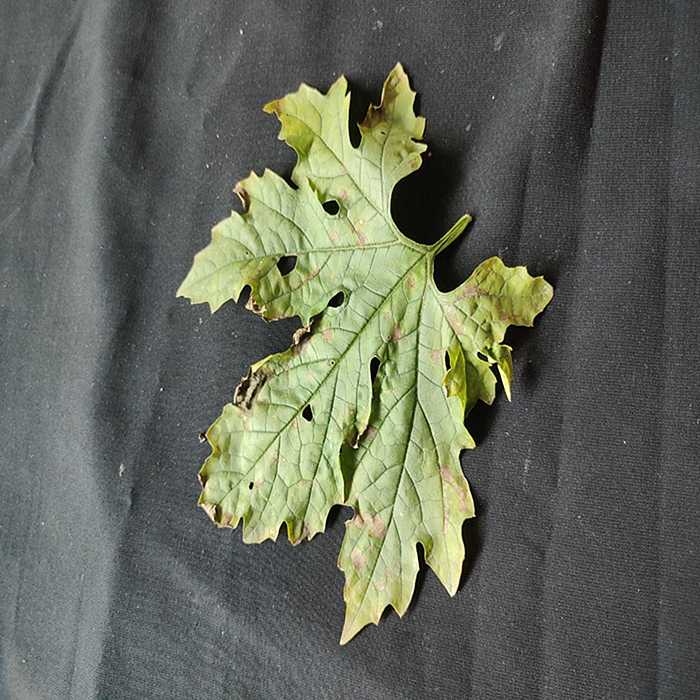
Plant: Bitter Gourd
Label: Downey mildew